Stephanie Peay

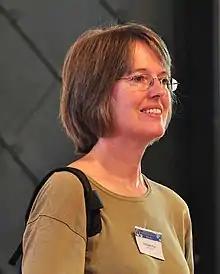
Stephanie Peay at Pisek crayfish conference.

Peay graduated in biological sciences from the University of Edinburgh, and in 1998 was awarded a Master of Science from the University of Hull. In 2014 she was awarded a PhD by the University of Leeds. She is a member of the Institute of Ecology and Environmental Management and a Chartered Environmentalist.